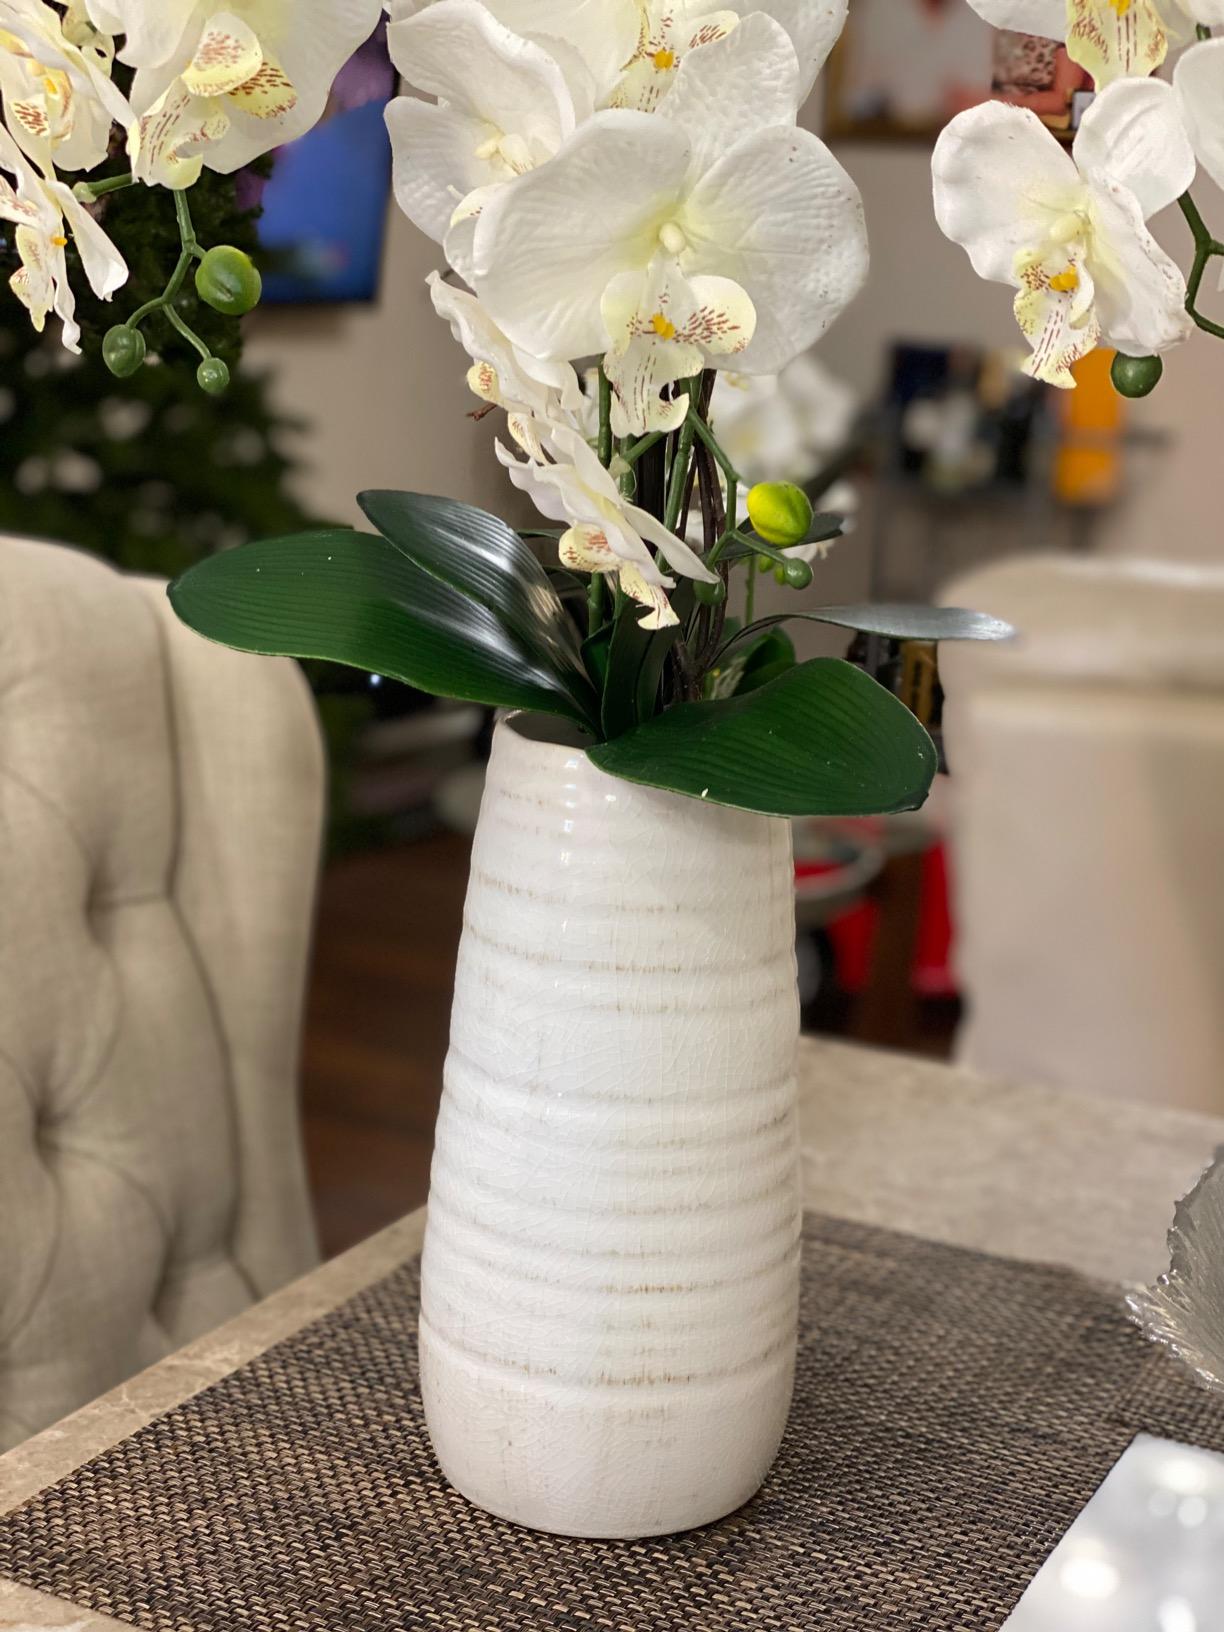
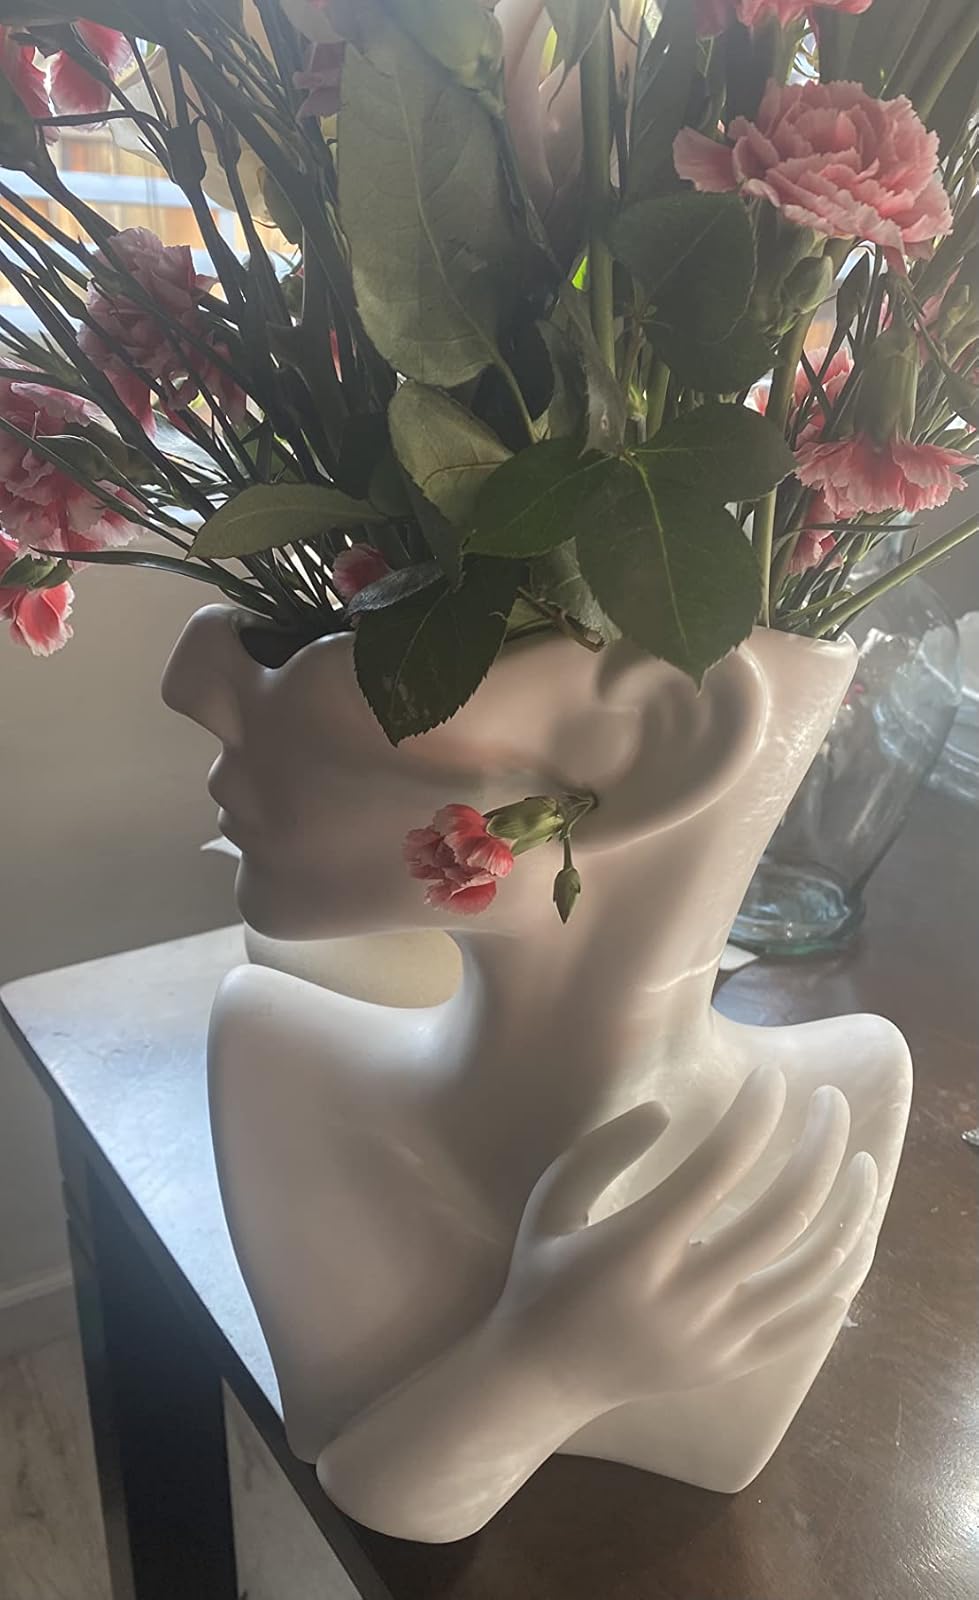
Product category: vase
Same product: no